Mabel Brookes

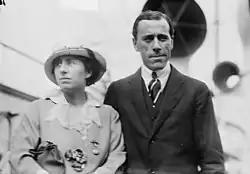
Mabel and Norman Brookes

Dame Mabel Brookes, DBE (15 June 189030 April 1975) was an Australian community worker, activist, socialite, writer, historian, memoirist and humanitarian. Born Mabel Balcombe Emmerton in Raveloe, South Yarra, Victoria in 1890, her best-known service was as president of the Queen Victoria Hospital from 1923 to 1970, where she presided over the addition of three new wings within ten years.